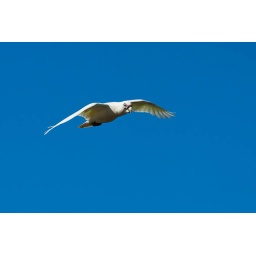
Corella in flight against clear blue sky